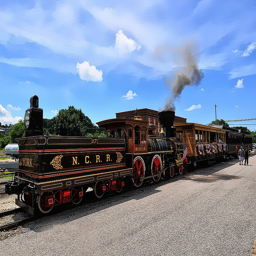
The old 19th century locomotive rides down the track
A train traveling through a train station with people standing outside of it.
A train is riding through a gravel and dirt area.
An old fashioned locomotive sitting on the train tracks
N.C.R.R.'s historical Civil-War era steam locomotive tourist attraction